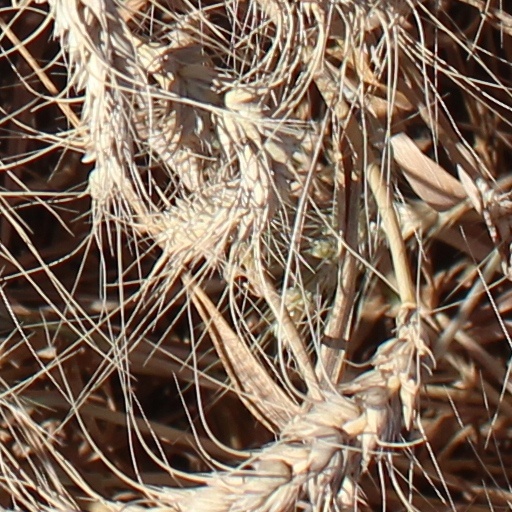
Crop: wheat